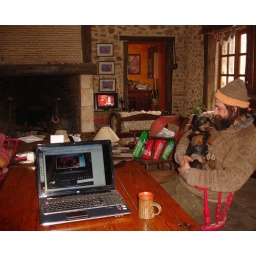
New laptop, television and happy dog in an off grid house